Pedro Araya Guerrero

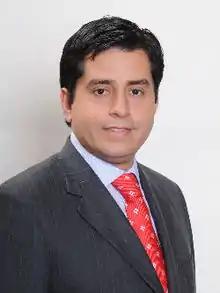

Pedro Araya Guerrero (born 15 June 1974) is a Chilean politician and lawyer who is member of the Senate of Chile. He has served as a member of both the Chamber of Deputies and the Senate, representing the Antofagasta Region.